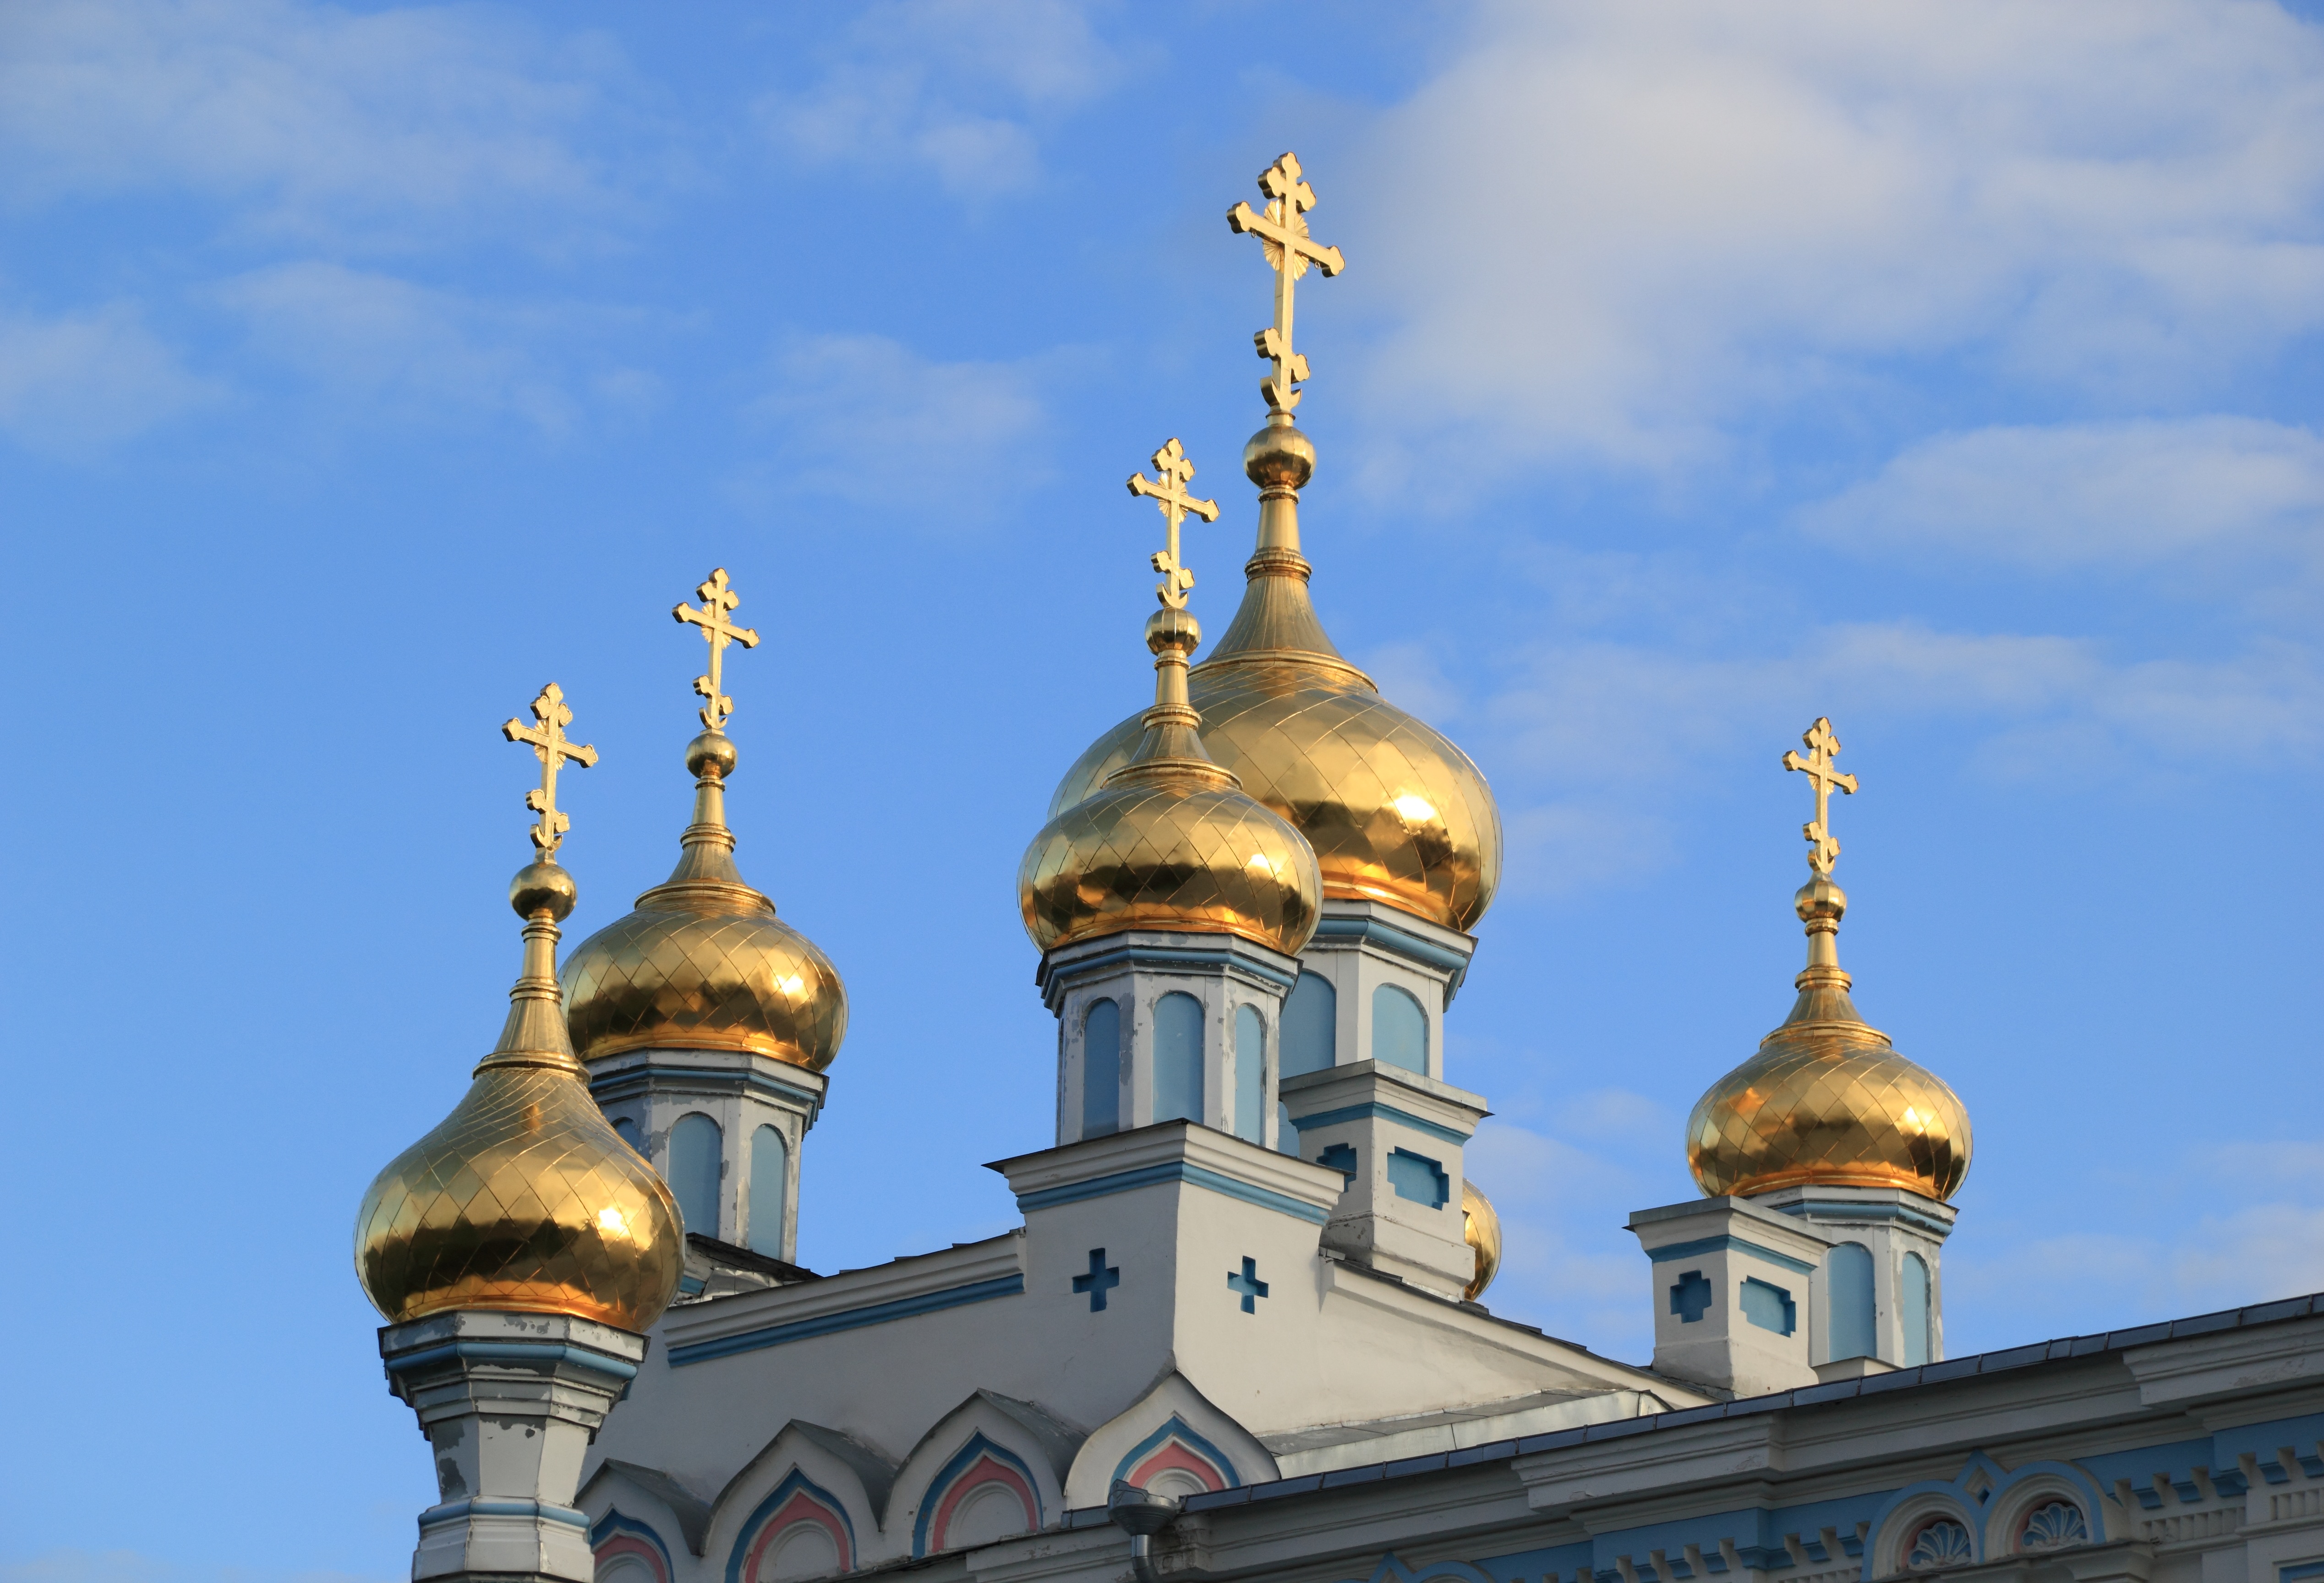
building, tower, landmark, church, cathedral, cross, onion, place of worship, bell tower, gold, spire, steeple, monastery, mosque, orthodox, basilica, dome, latvia, daugavpils